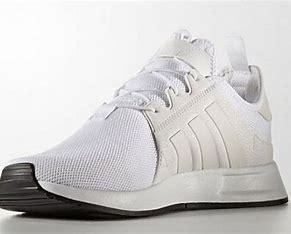
Brand: Adidas
Model: _plr